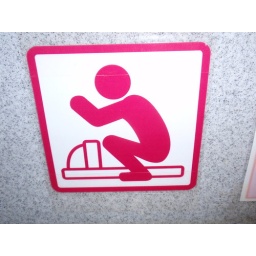
Sign in bathroom @ castle